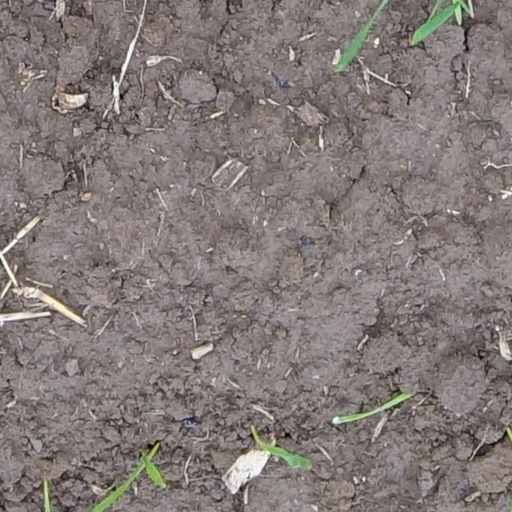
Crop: wheat